Buyer decision process

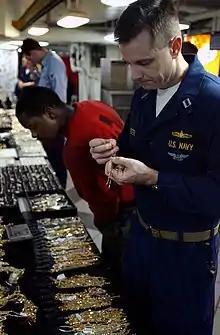
Making a few last minute decisions before purchasing a gold necklace from a Navy Exchange vendor

Problem/Need-recognition is the first step in the buying decision. Without knowing what the customer needs, they will not be enticed to purchase the product. The need can be triggered by internal stimuli (e.g. hunger, thirst) or external stimuli (e.g. advertising). Maslow held that needs are arranged in a hierarchy. According to Maslow's hierarchy, only when a person has fulfilled the needs at a certain stage, can he or she move to the next stage.